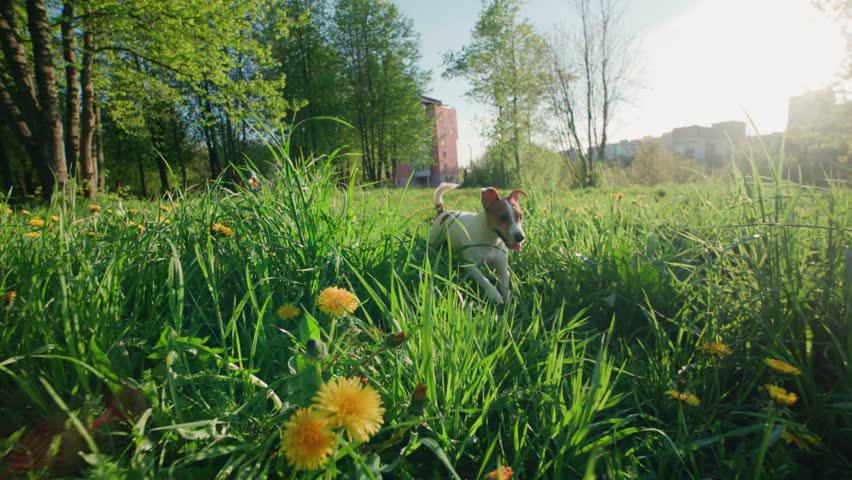
dog runs through tall grass with dandelions slow motion
Relation: Action